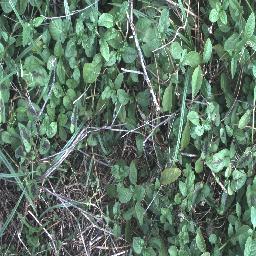
Label: negative